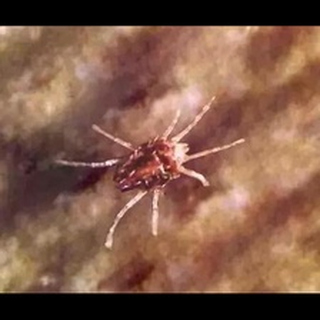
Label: wheat_mite